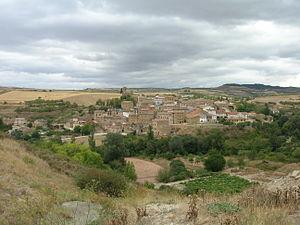
Torres del Río, appelée aussi autrefois Torres de Sansol, est une commune de la Communauté forale de Navarre, au nord de l'Espagne. C'est aussi le nom du chef-lieu de la municipalité.